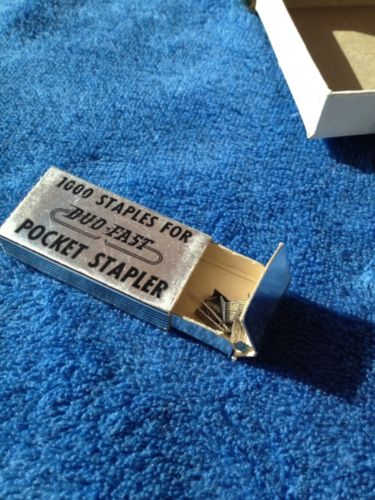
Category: stapler